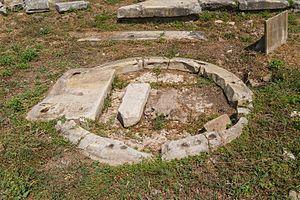
Sanctuaire de Vénus Cloacina, Forum romain, Rome, Italie. Italiano: Sacello di Venere Cloacina, Foro Romano, Roma, Italia.
Cloacina, « purificatrice » est une épithète de Vénus. Au centre de Rome, sur le forum romain, un sanctuaire, le sacellum de la Vénus Cloacina, fut construit à l'endroit où la Cloaca Maxima entrait dans le forum.